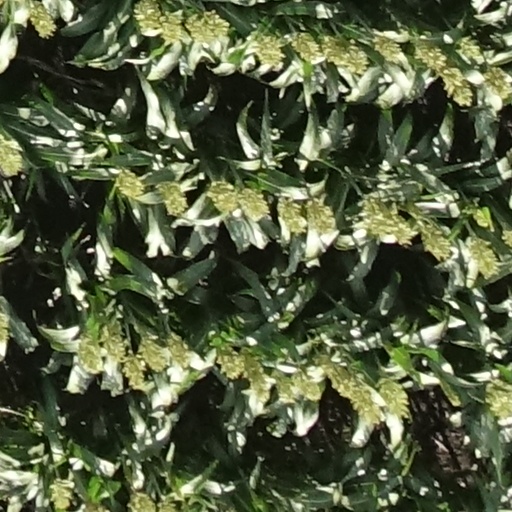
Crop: sorghum